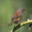
Label: bird